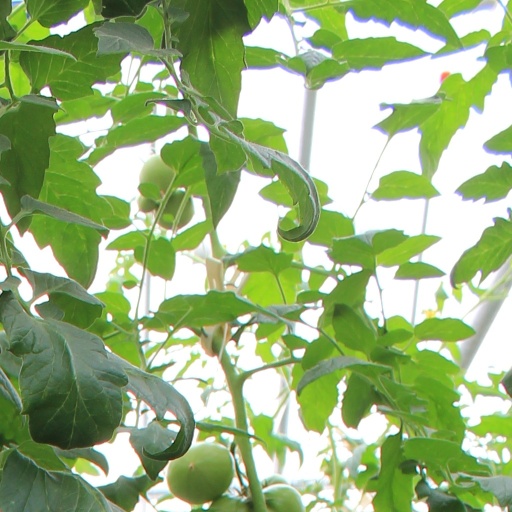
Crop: tomato